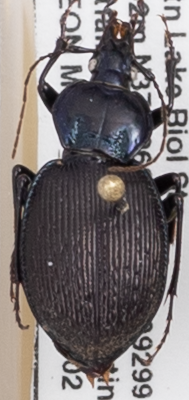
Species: Sphaeroderus stenostomus lecontei
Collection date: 2019-07-02
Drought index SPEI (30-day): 0.678
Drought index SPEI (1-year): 2.09
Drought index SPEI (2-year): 2.09